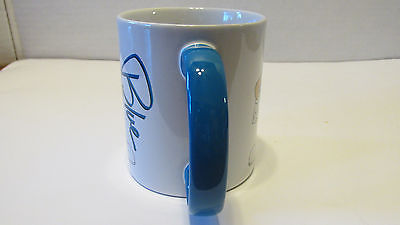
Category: mug